List of dams and reservoirs in Vermont

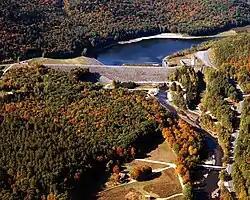
Townshend Dam and Lake

All major dams are linked below. The National Inventory of Dams defines any "major dam" as being tall with a storage capacity of at least , or of any height with a storage capacity of .